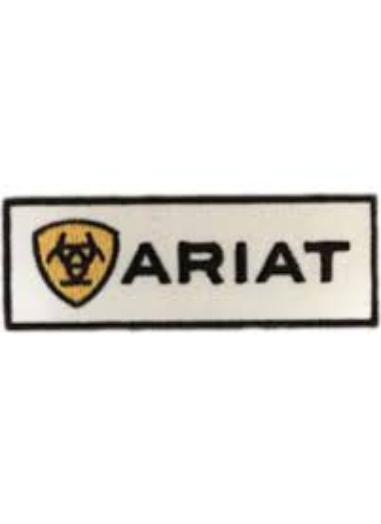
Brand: Ariat
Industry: Clothes